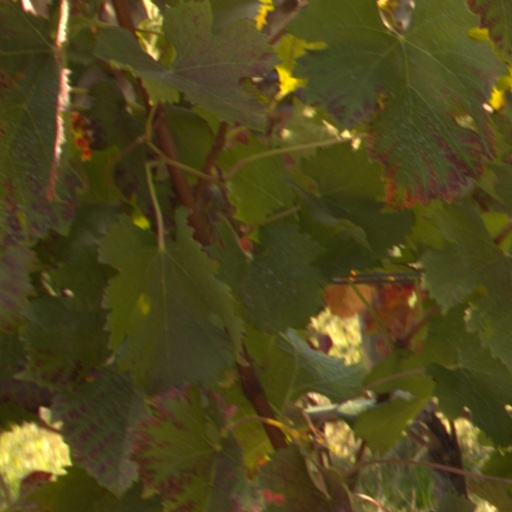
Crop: grape